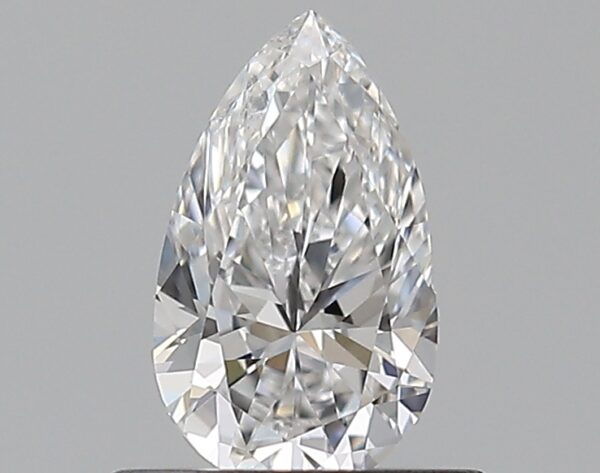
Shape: pear
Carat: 0.5
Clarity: VS2
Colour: E
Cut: VG
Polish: EX
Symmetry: VG
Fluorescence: N
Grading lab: GIA
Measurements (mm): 7.05 x 4.17 x 2.73